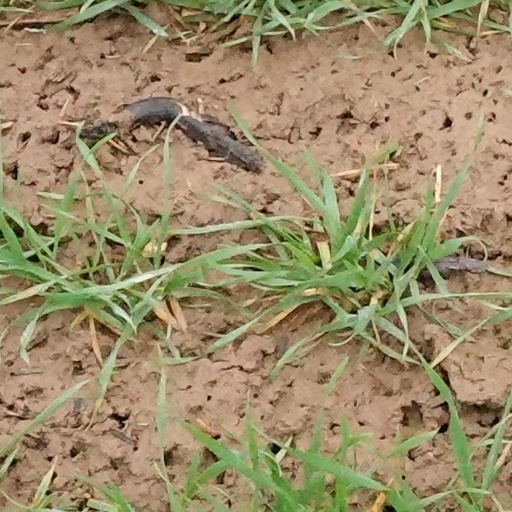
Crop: wheat